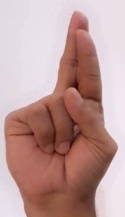
ASL sign: R